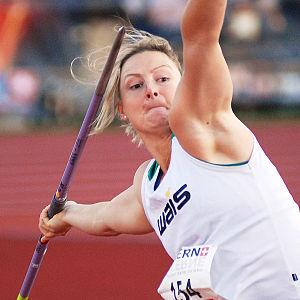
Kimberley « Kim » Mickle est une athlète australienne, spécialiste du lancer du javelot, ancienne détentrice du record d'Océanie avec 66,83 m.